Etymology of Skye

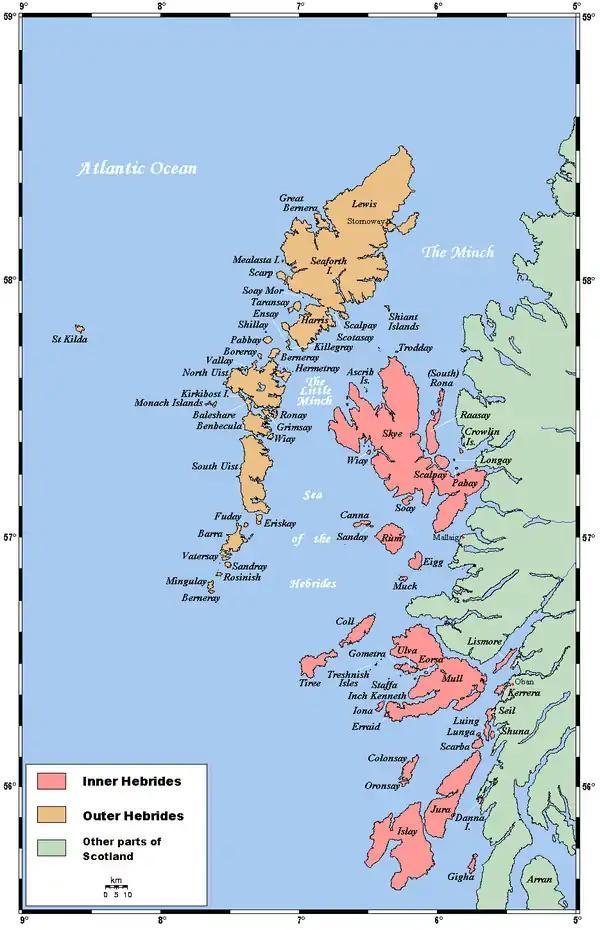
Skye is the northernmost of the Inner Hebrides, coloured red on this map of western Scotland.

The etymology of Skye attempts to understand the derivation of the name of the Isle of Skye in the Inner Hebrides of Scotland. Skye's history includes the influence of Gaelic, Norse and English speaking peoples, and the relationships between their names for the island are not straightforward. Ultimately, like other Scottish locations as Islay, Lewis and Arran, the origin of the name is still debated and may be impossible to discern with all known evidence.